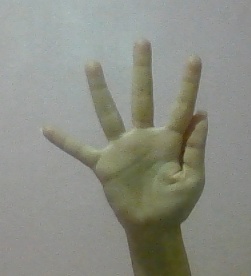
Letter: sheen